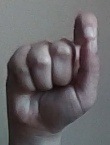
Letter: fa